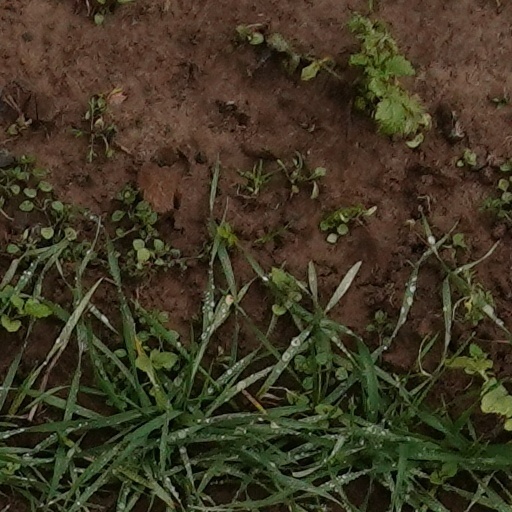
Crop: wheat